Atelier Lack

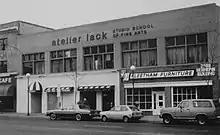
Atelier Lack's final Hennepin Avenue location.

Atelier Lack was first located in four small rooms on the second floor of a building on the northeast corner of Nicollet and Lake Street in Minneapolis. After two years it relocated to a large room on the third floor of a building on Hennepin Avenue. Here he began holding evening classes taught by himself and his student, Stephen Gjertson. On June twenty-fifth, 1975, fire destroyed the building that housed the school. Lack then rented a large empty space on the second floor of a building across the street. He was able to remodel and reopen the school in the fall. It remained in that location for twenty years.